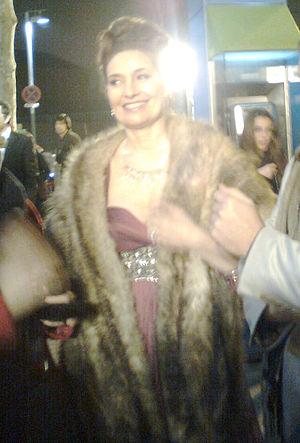
Assumpta Rodés Serna est une actrice et professeur d'interprétation espagnole.